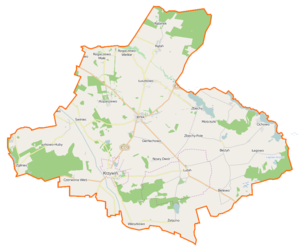
Krzywiń est une gmina mixte du powiat de Kościan, Grande-Pologne, dans le centre-ouest de la Pologne. Son siège est la ville de Krzywiń, qui se situe environ 18 km au sud-est de Kościan et 49 km au sud de la capitale régionale Poznań.